Pomerium

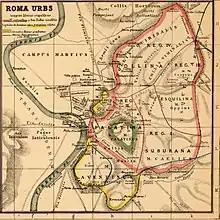
Map of Rome in the time of the Roman Republic. The "pomerium" at that time is marked in pink; the Capitoline and Aventine are "extra pomerium", 'beyond the wall', with their boundaries in yellow.

The pomerium or pomoerium was a religious boundary around the city of Rome and cities controlled by Rome. In legal terms, Rome existed only within its "pomerium"; everything beyond it was simply territory ("ager") belonging to Rome.